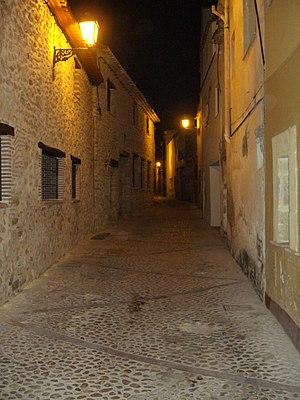
Dénia, en valencien et officiellement, est une commune d'Espagne de la province d'Alicante dans la Communauté valencienne. Elle est le chef-lieu de la comarque de La Marina Alta, sur la Costa Blanca, à mi-chemin entre Alicante et Valence. Elle est située dans la zone à prédominance linguistique valencienne.